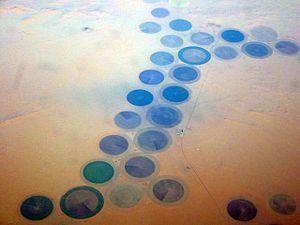
La Libye, en forme longue l'État de Libye, est un État d'Afrique du Nord faisant partie du Maghreb. Elle est bordée au Nord par la Mer de Libye, au nord-ouest par la Tunisie, à l'ouest par l'Algérie, au sud-ouest par le Niger, au sud-sud-est par le Tchad, au sud-est par le Soudan et à l'est par l'Égypte. Elle s’étend sur 1 759 540 kilomètres carrés, ce qui la place au quatrième rang africain et au dix-huitième rang mondial. Sa population est estimée entre 6 et 8 millions d'habitants. Elle se concentre sur les côtes, l’intérieur du pays étant désertique. Sa capitale, Tripoli, est également sa plus grande agglomération, devant Benghazi, Misrata et El Beïda.